List of Algeria national football team managers

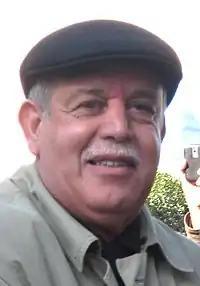
Rabah Saâdane the emblematic Algerian national team manager.

The Algeria national football team manager was first established on 1 January 1963 following the appointment of the country's first national team manager Kader Firoud.